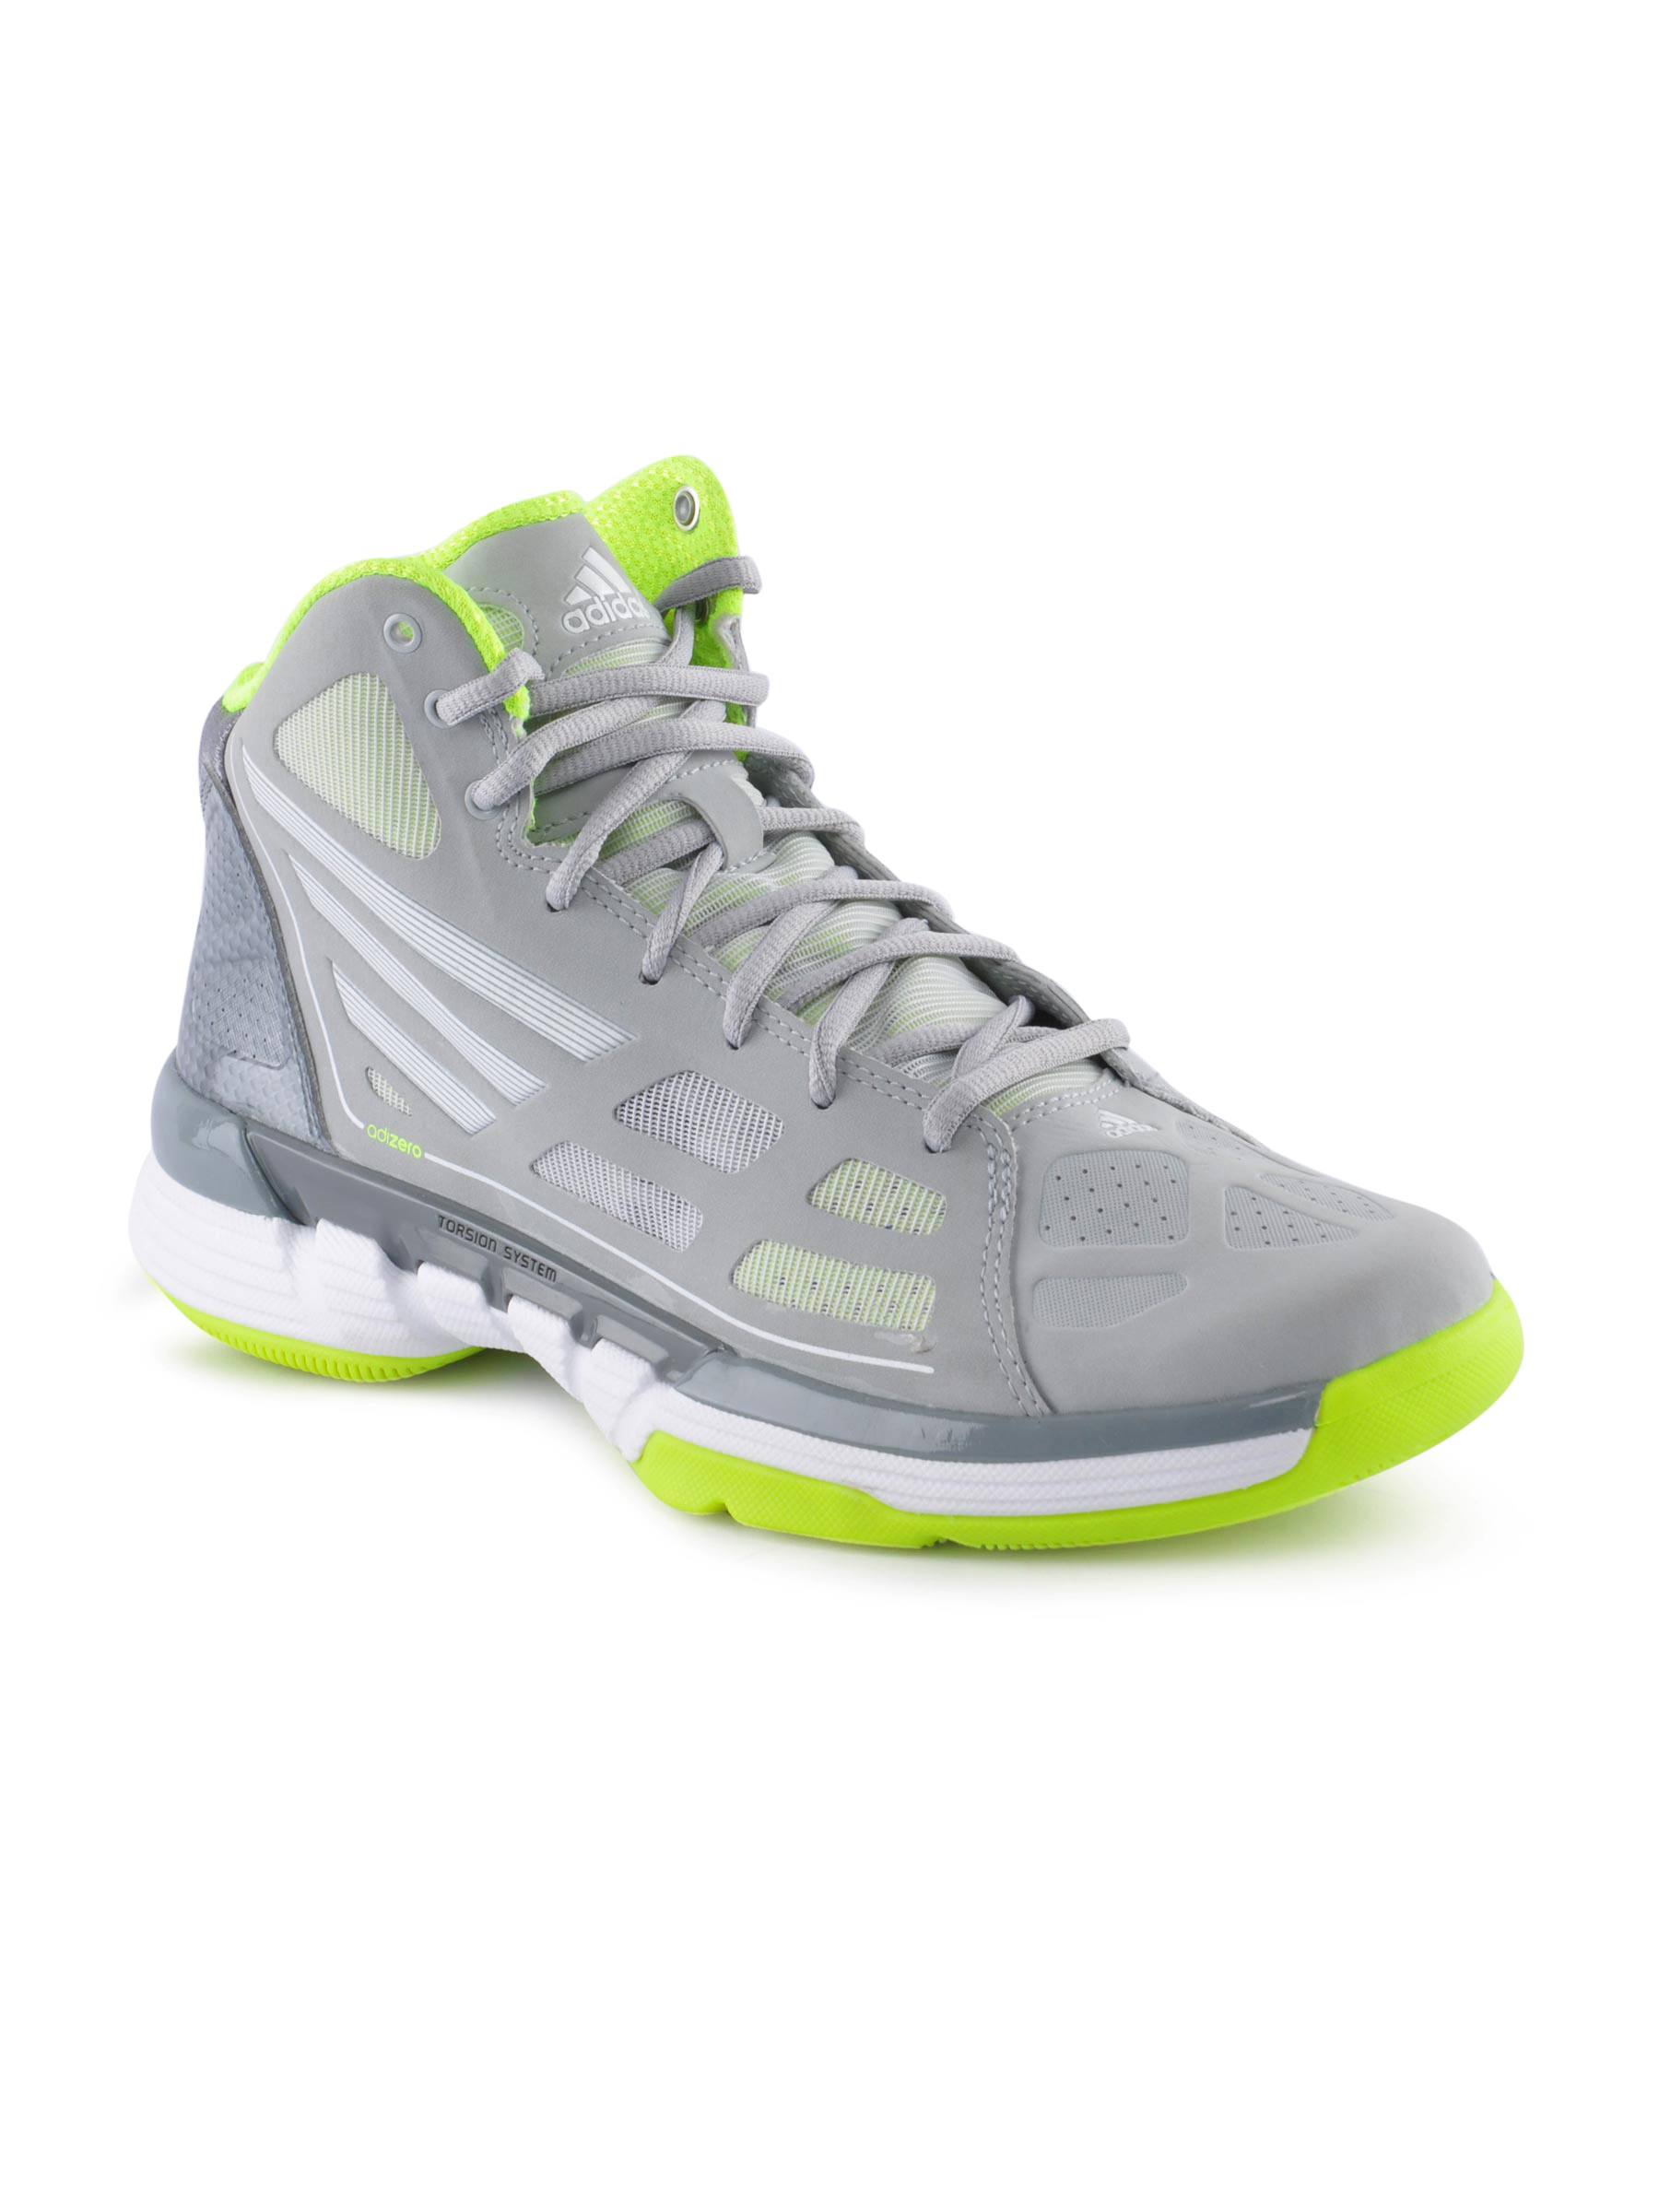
ADIDAS Unisex Grey Adizero Ghost Sports Shoes
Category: Footwear / Shoes / Sports Shoes
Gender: Unisex
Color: Grey
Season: Fall 2011
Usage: Sports